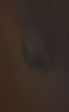
Face region: eyes (orbital_tightening_and_eye_area)
Pain indicator: obviously_present